Jantzen

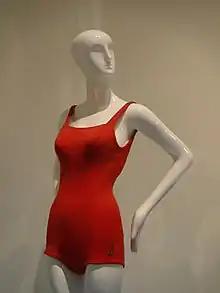
Jantzen Helanca knitted nylon swimsuit, ca. 1955–1965

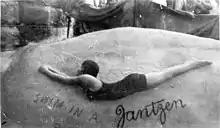
"Swim in a Jantzen" sand sculpture advertisement, by John Suchomlin at Manly Beach, Sydney c1940.

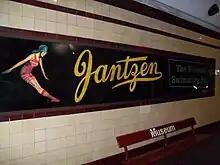
Heritage sign at Museum railway station, Sydney

During the inter-war years of the late 1920s and early 1930s the company established overseas manufacturing facilities and sales teams, notably in Europe. By 1932, Jantzen was reportedly the seventh most known trademark in the world.